Tomás Canavery

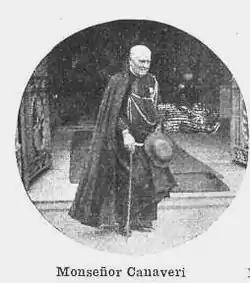
Tomás Canavery in 1908, during a tribute to the fallen of the War of Paraguay

Tomás Canavery was born in Buenos Aires, the son of Tomás Canaverys and Macedonia Castillo, belonging to a distinguished family of the city. He did his elementary studies in Buenos Aires, and was ordained as priest in the seminary of San Lorenzo.